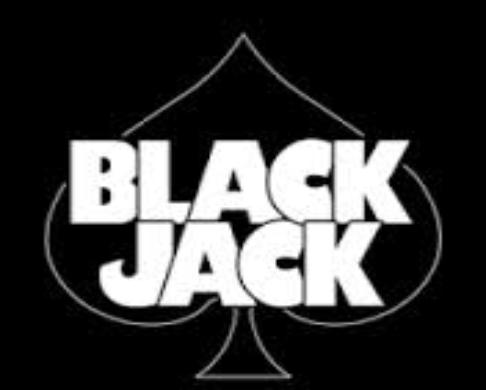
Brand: Black Jack
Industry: Others